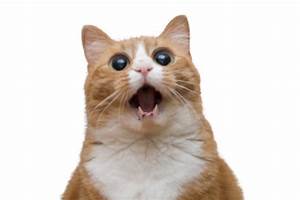
Label: gatto